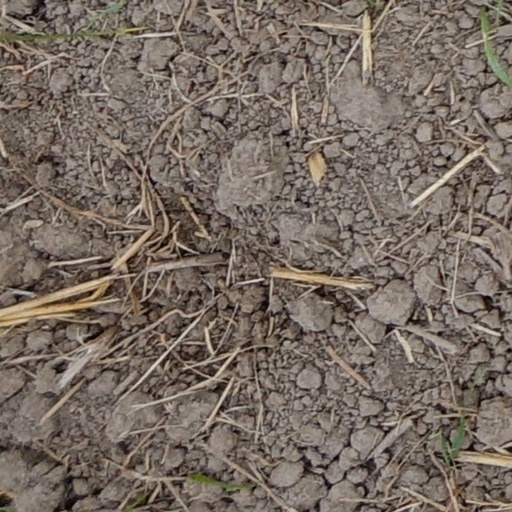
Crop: wheat